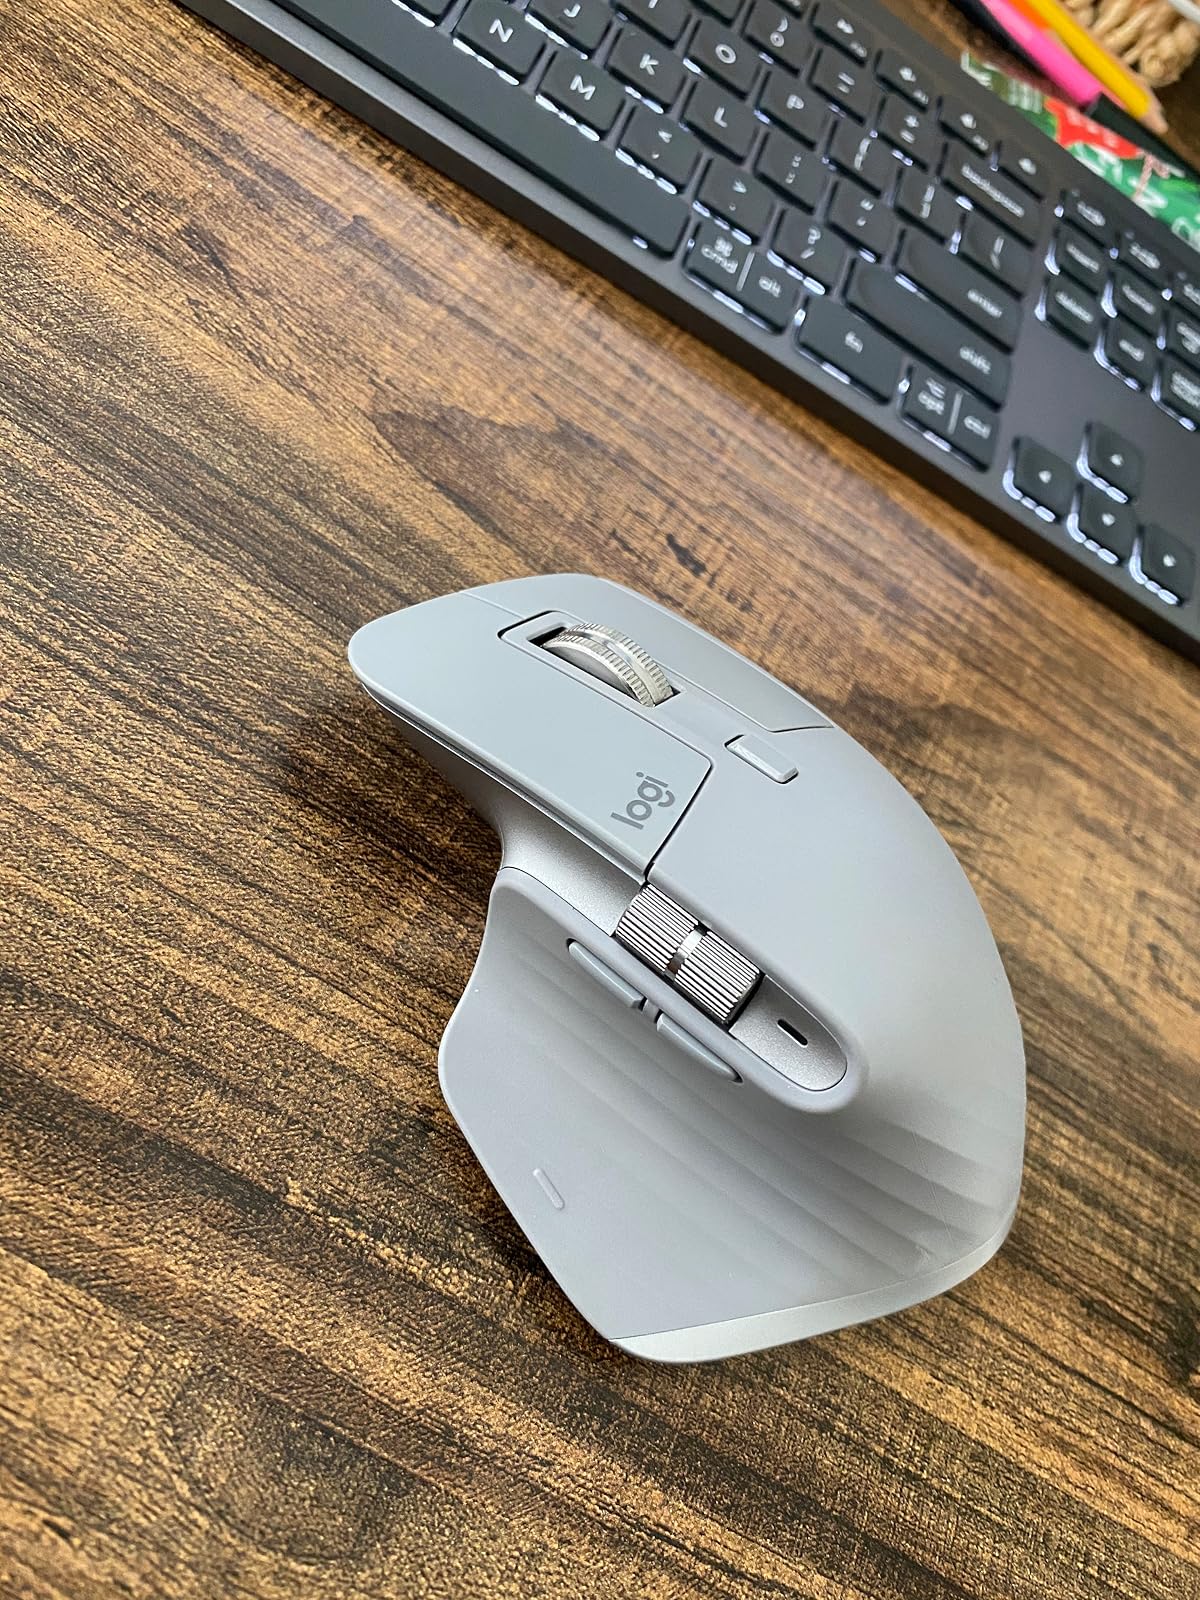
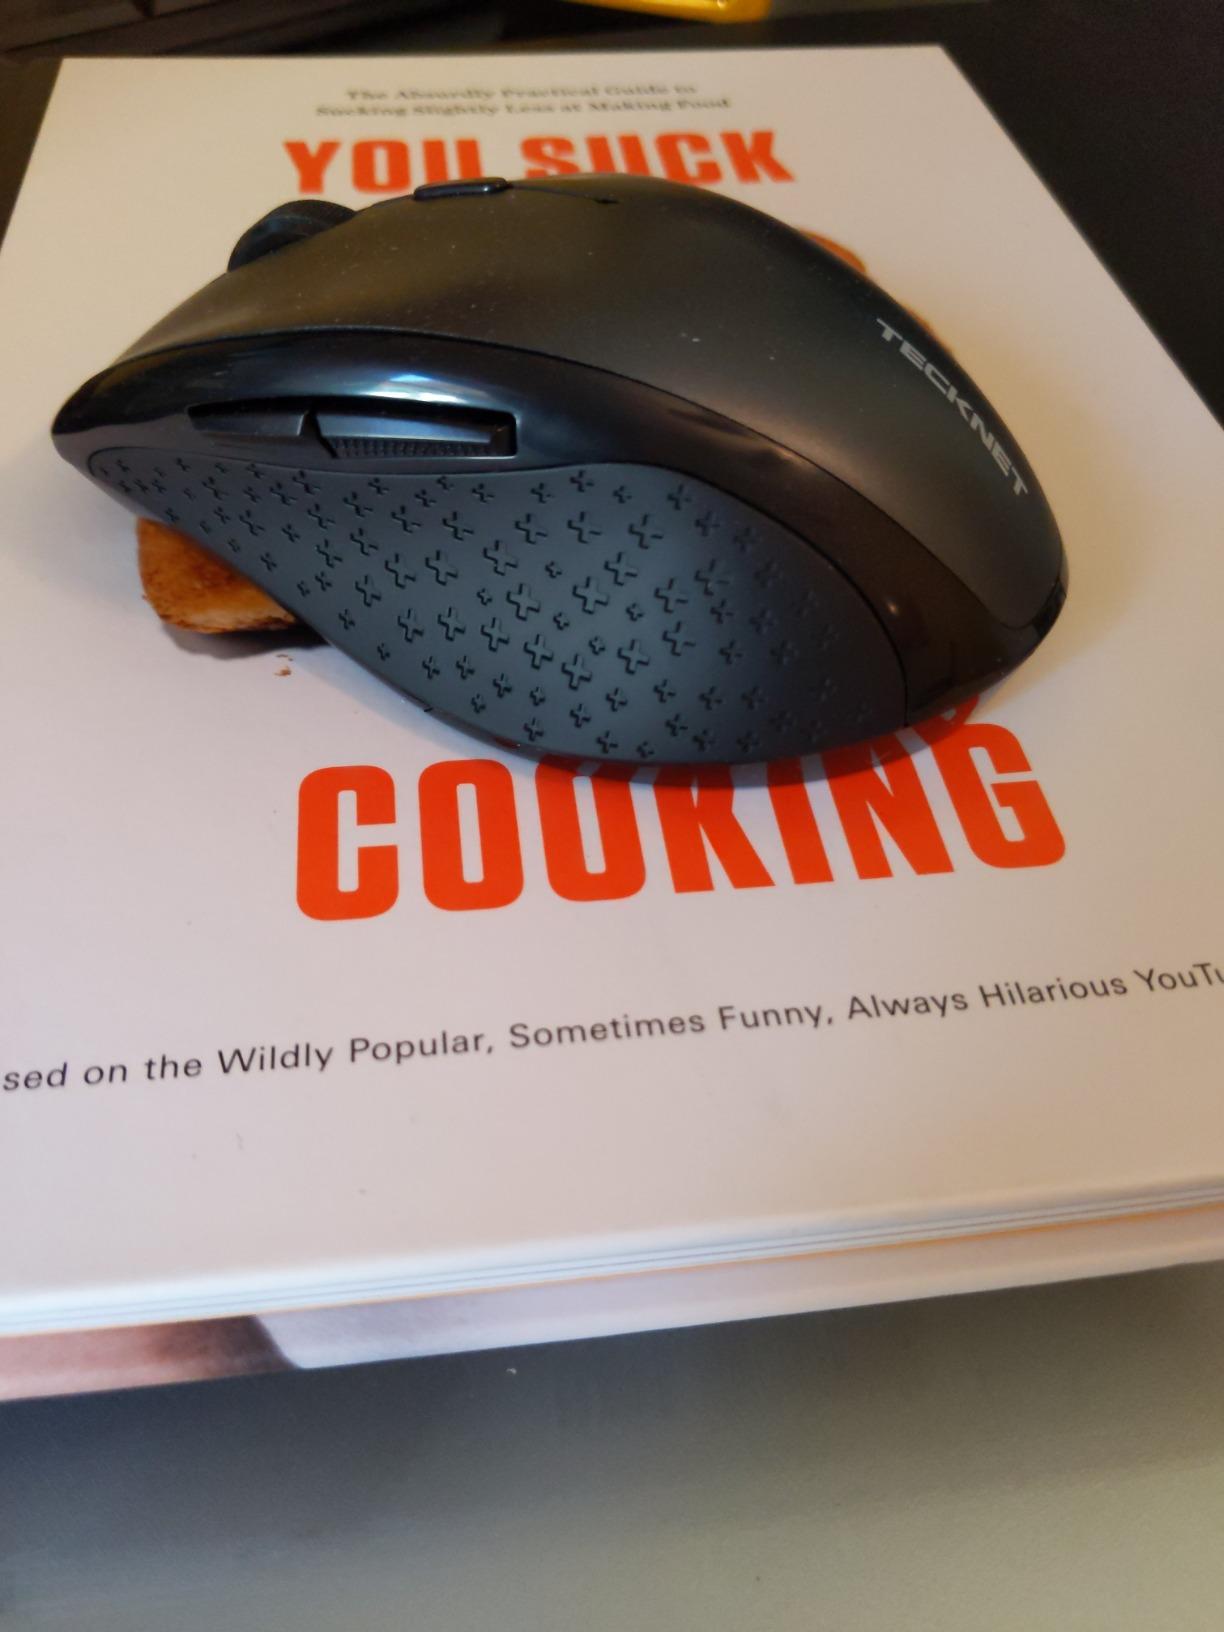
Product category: mouse
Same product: no